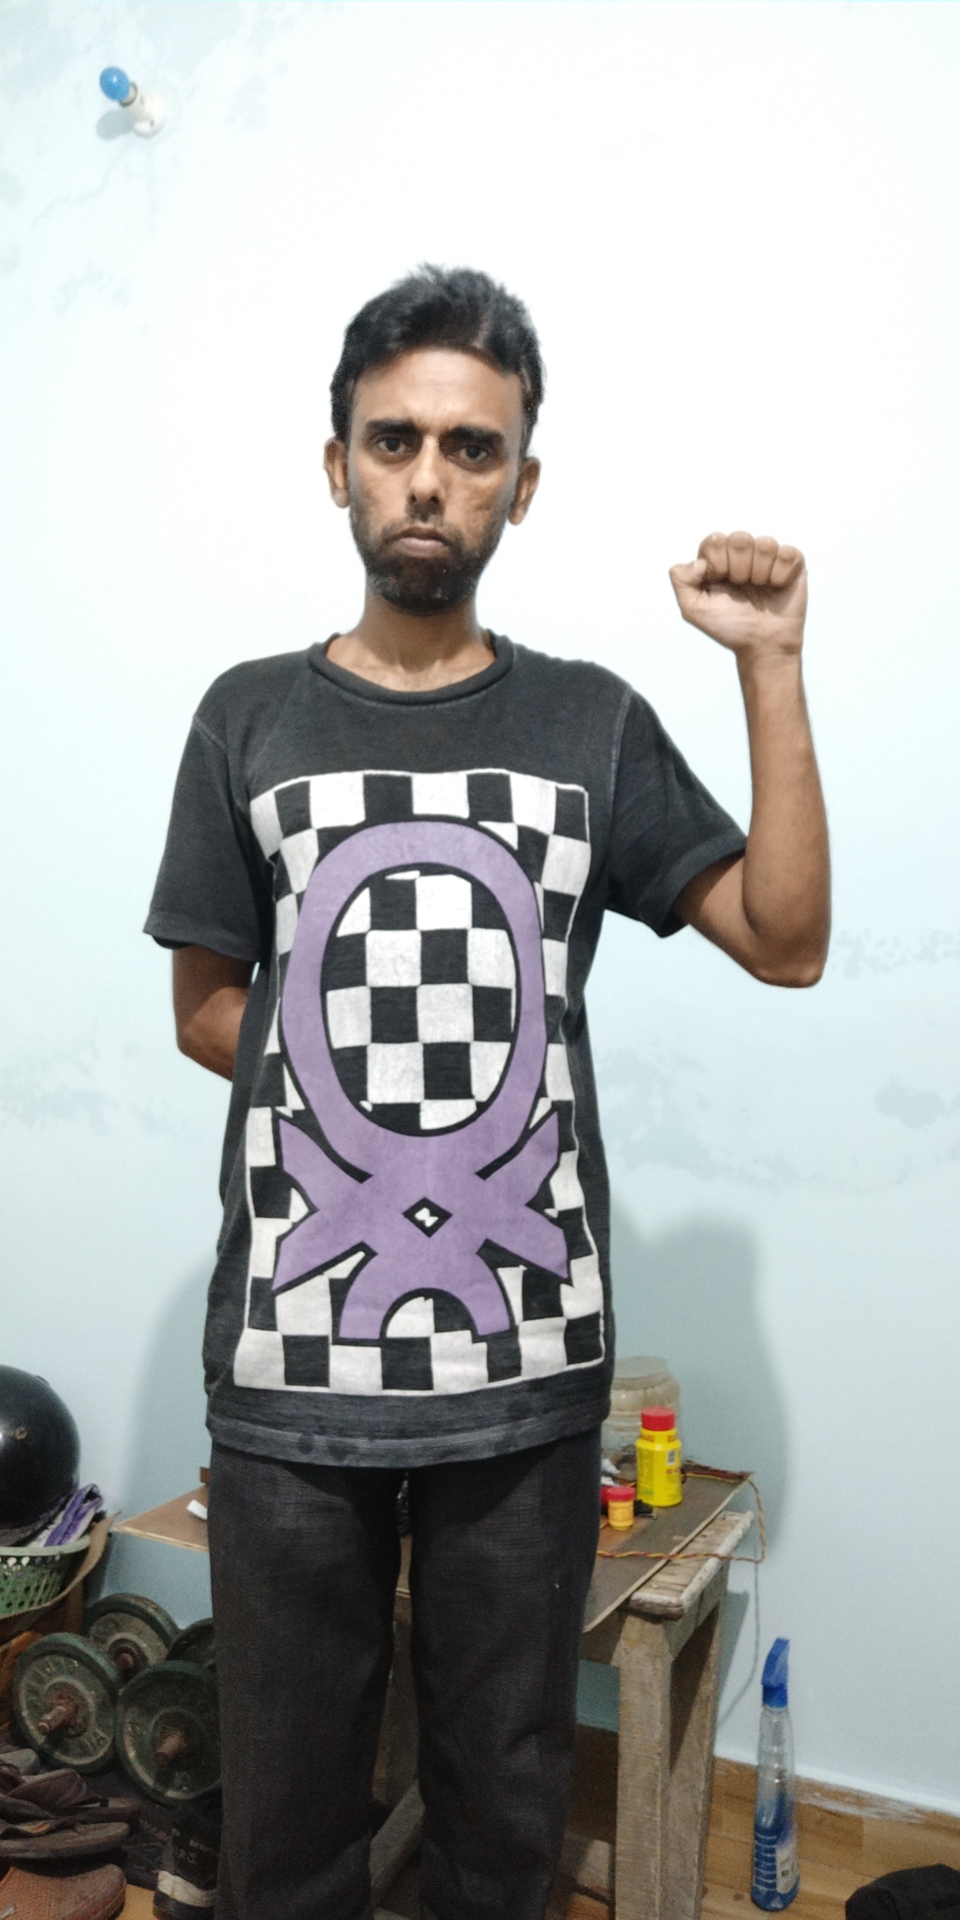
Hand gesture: fist